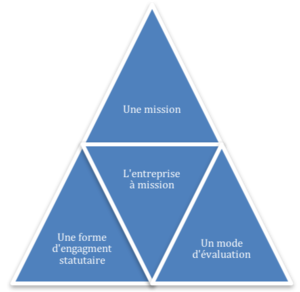
schéma décrivant le socle constitutif d'une entreprise à mission
Le terme « entreprise à mission » désigne les nouvelles formes de sociétés commerciales qui se définissent statutairement, en plus du but lucratif, une finalité d’ordre social ou environnemental. Le terme a été introduit en 2015 par Kevin Levillain, chercheur à MINES ParisTech, pour traduire une pratique existant aux États-Unis depuis 2010.